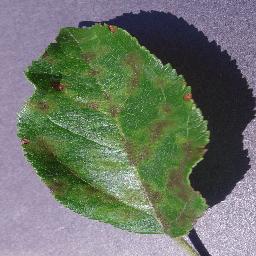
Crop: apple
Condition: scab